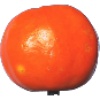
Label: Clementine 1